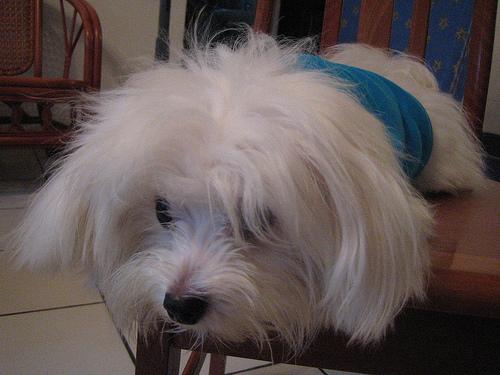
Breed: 249-n000101-Maltese_dog